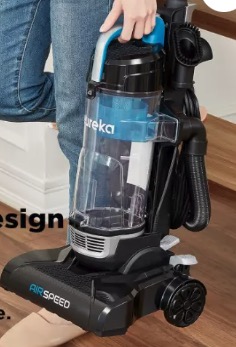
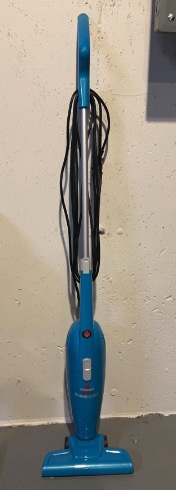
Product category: items_vacuum
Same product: no